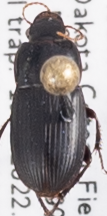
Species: Harpalus opacipennis
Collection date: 2022-07-19
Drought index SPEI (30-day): -0.46
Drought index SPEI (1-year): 1.28
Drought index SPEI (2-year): -0.8